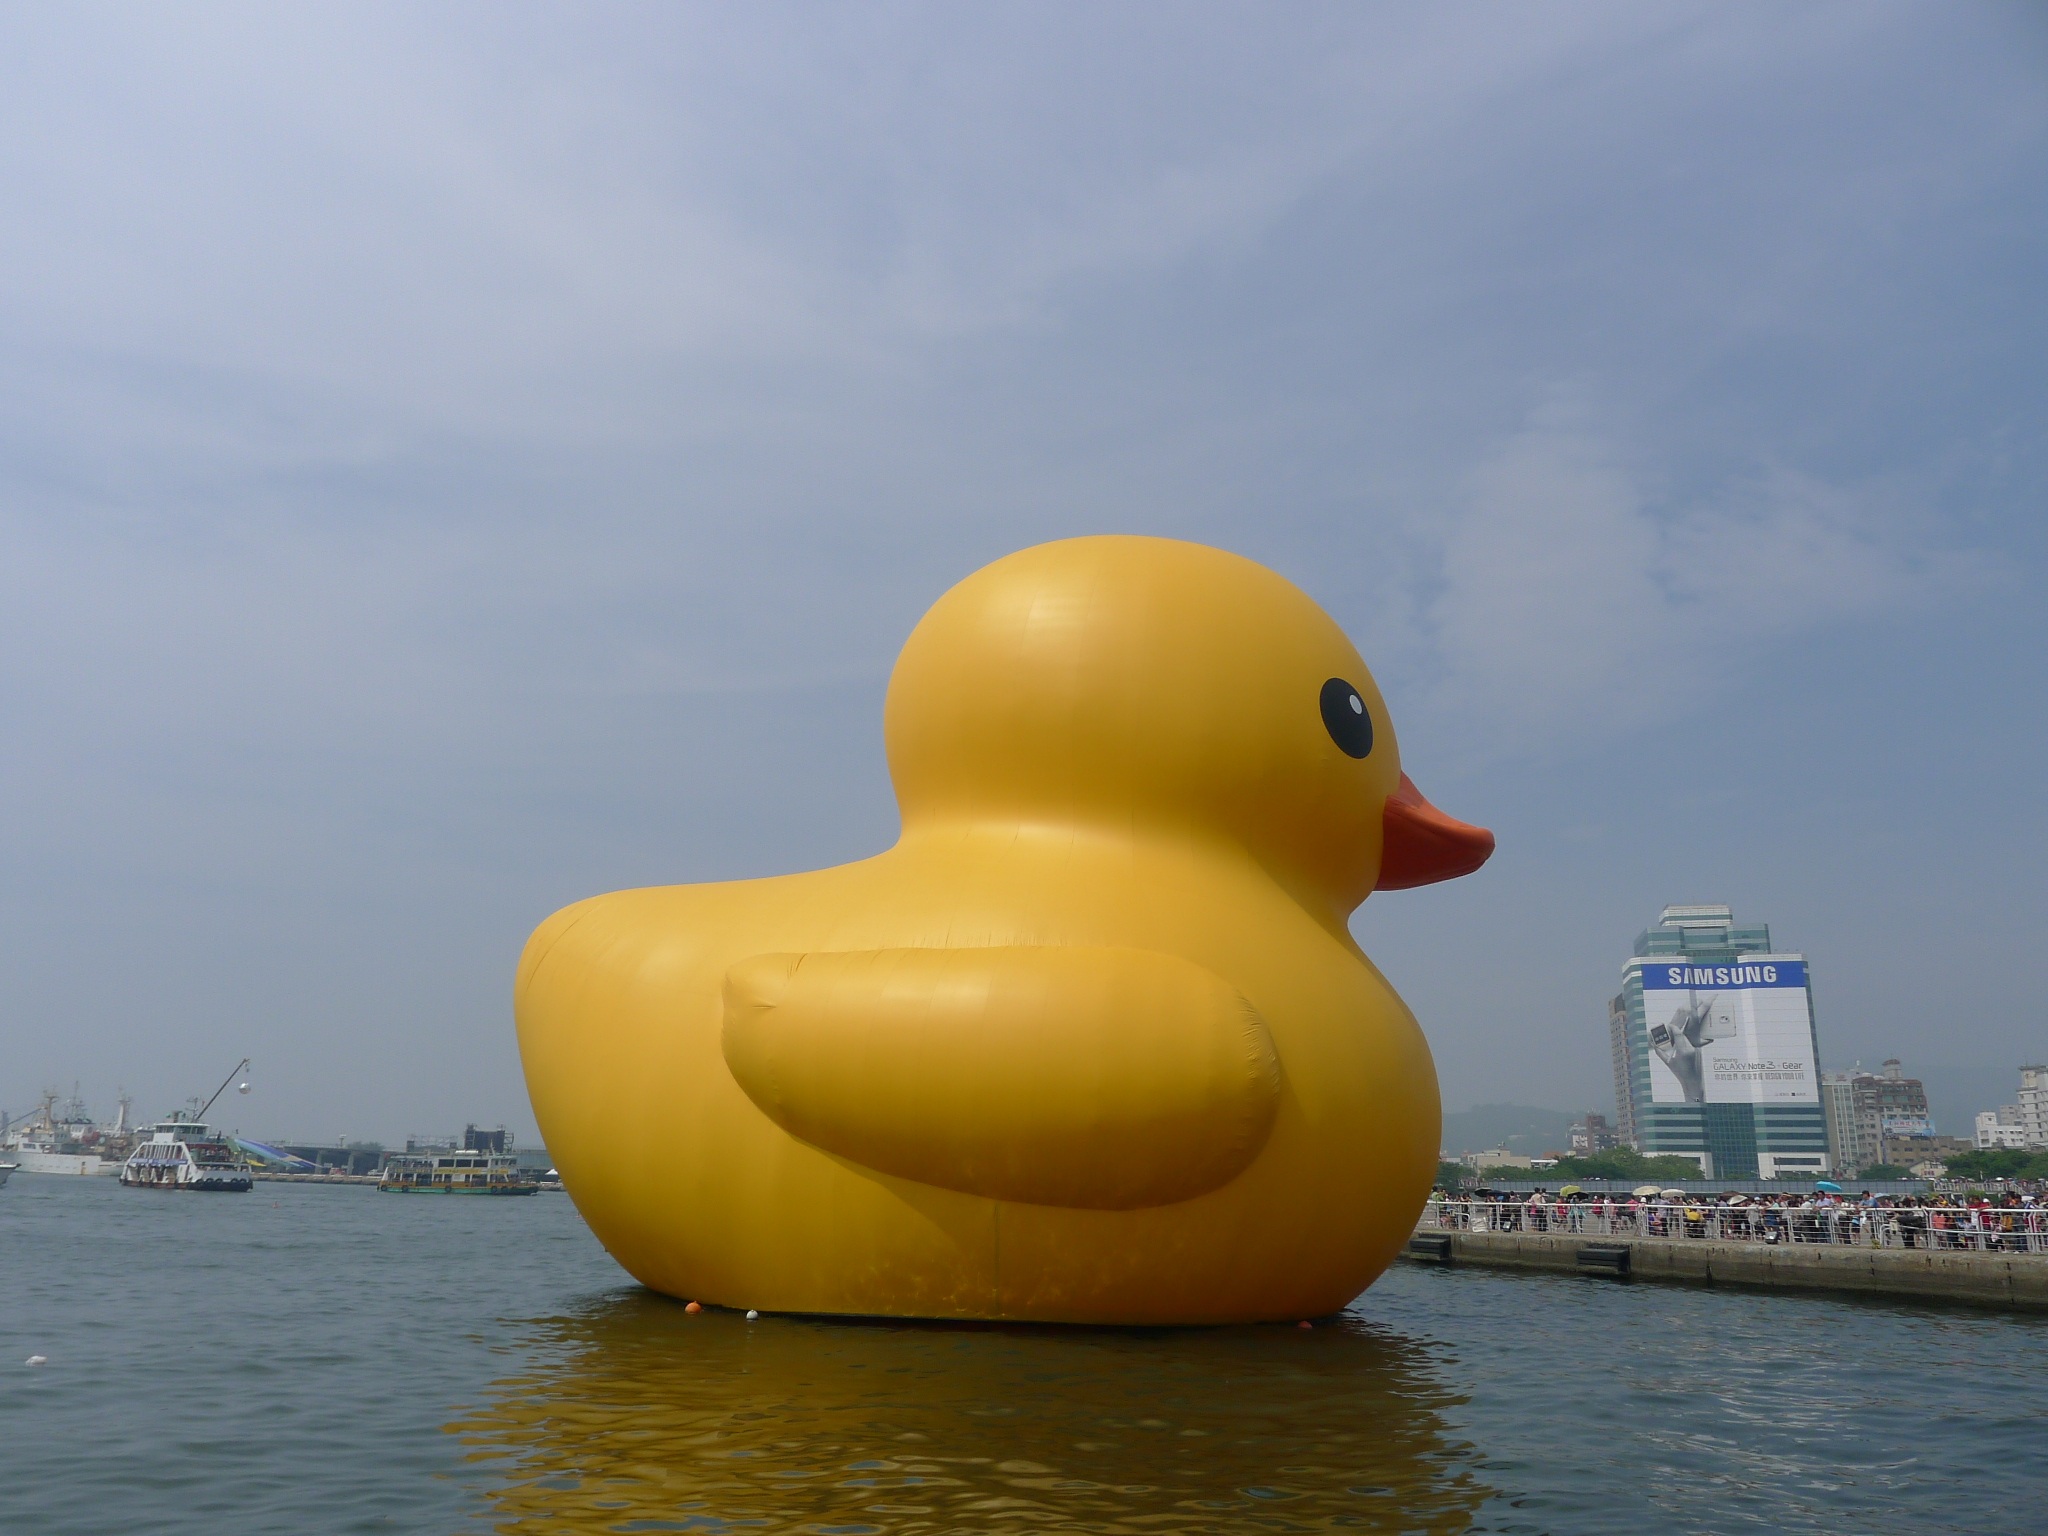
bird, beak, harbor, yellow, duck, vertebrate, waterfowl, water bird, kaohsiung, yellow duck, ducks geese and swans